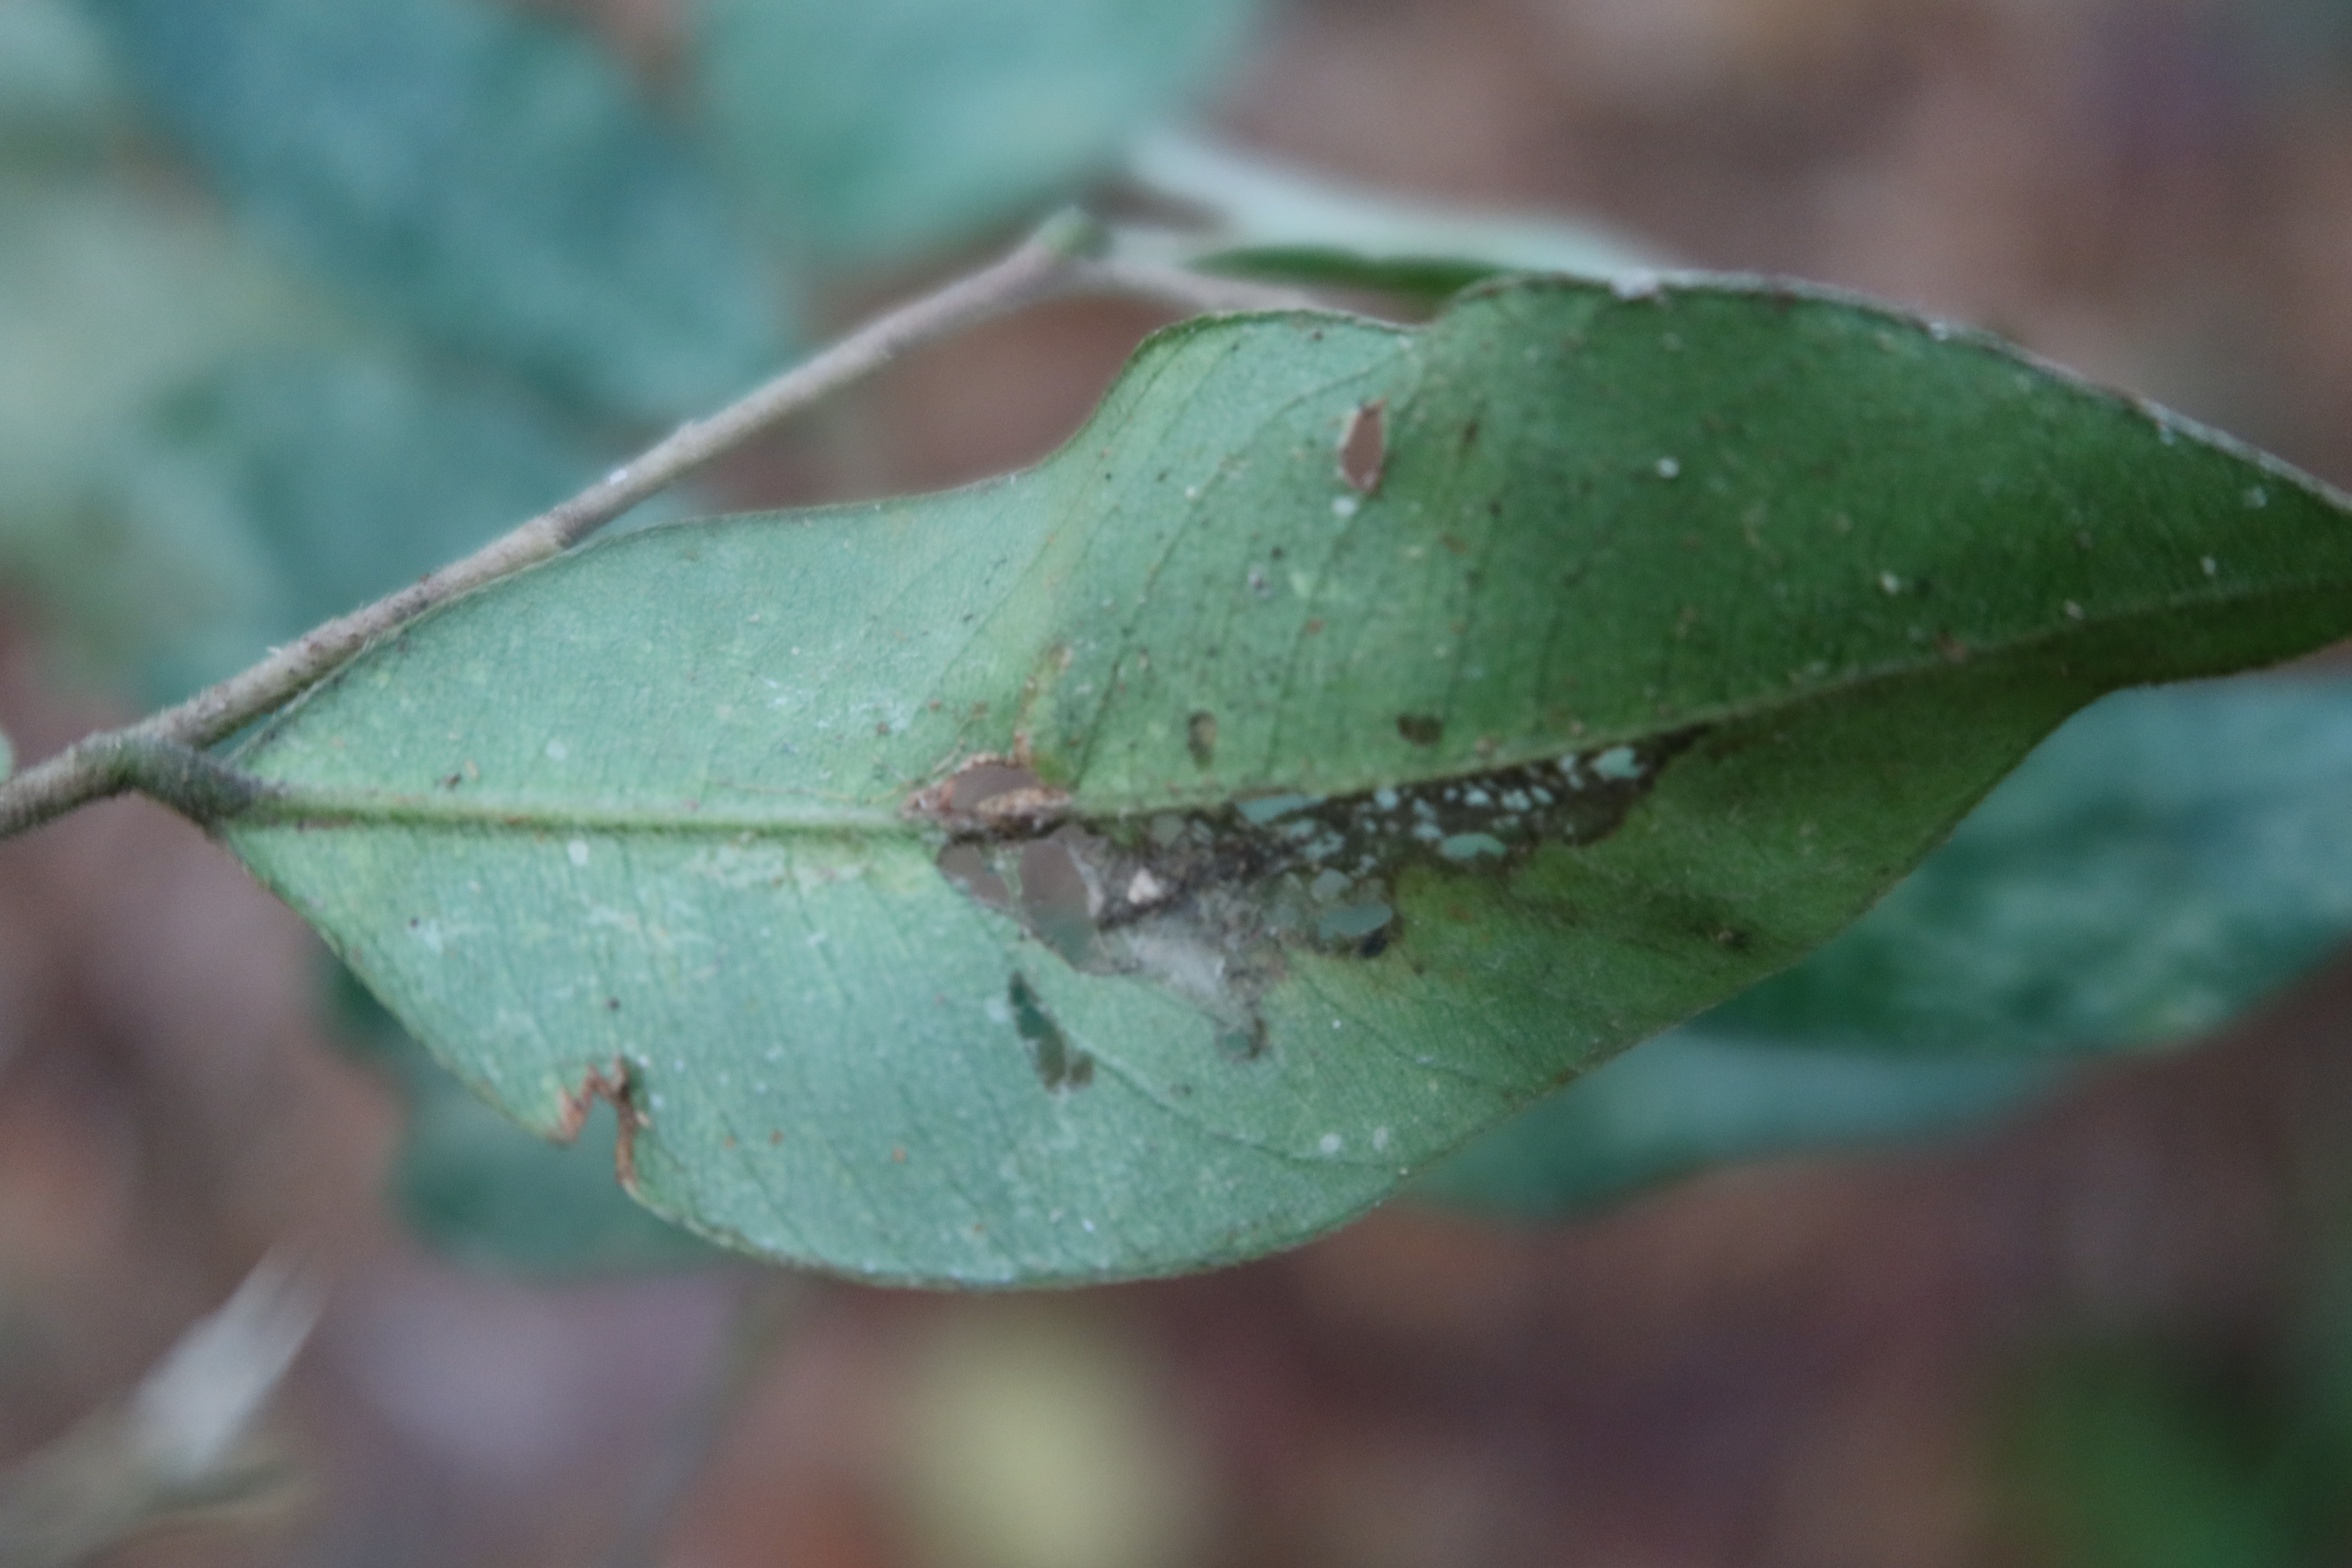
Label: Anthracnose